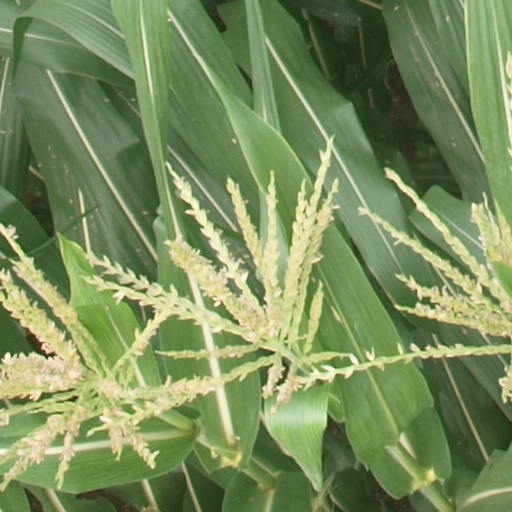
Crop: maize; corn